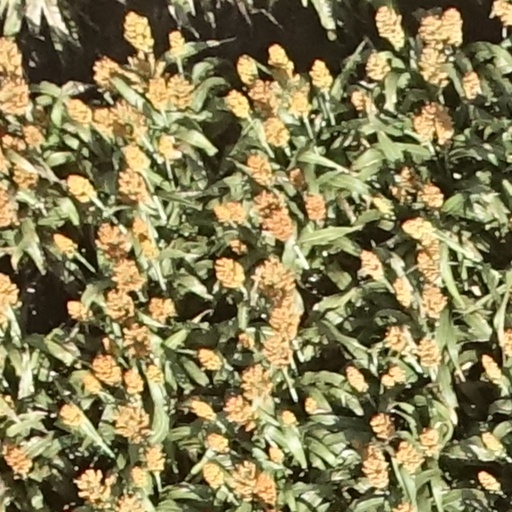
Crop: sorghum